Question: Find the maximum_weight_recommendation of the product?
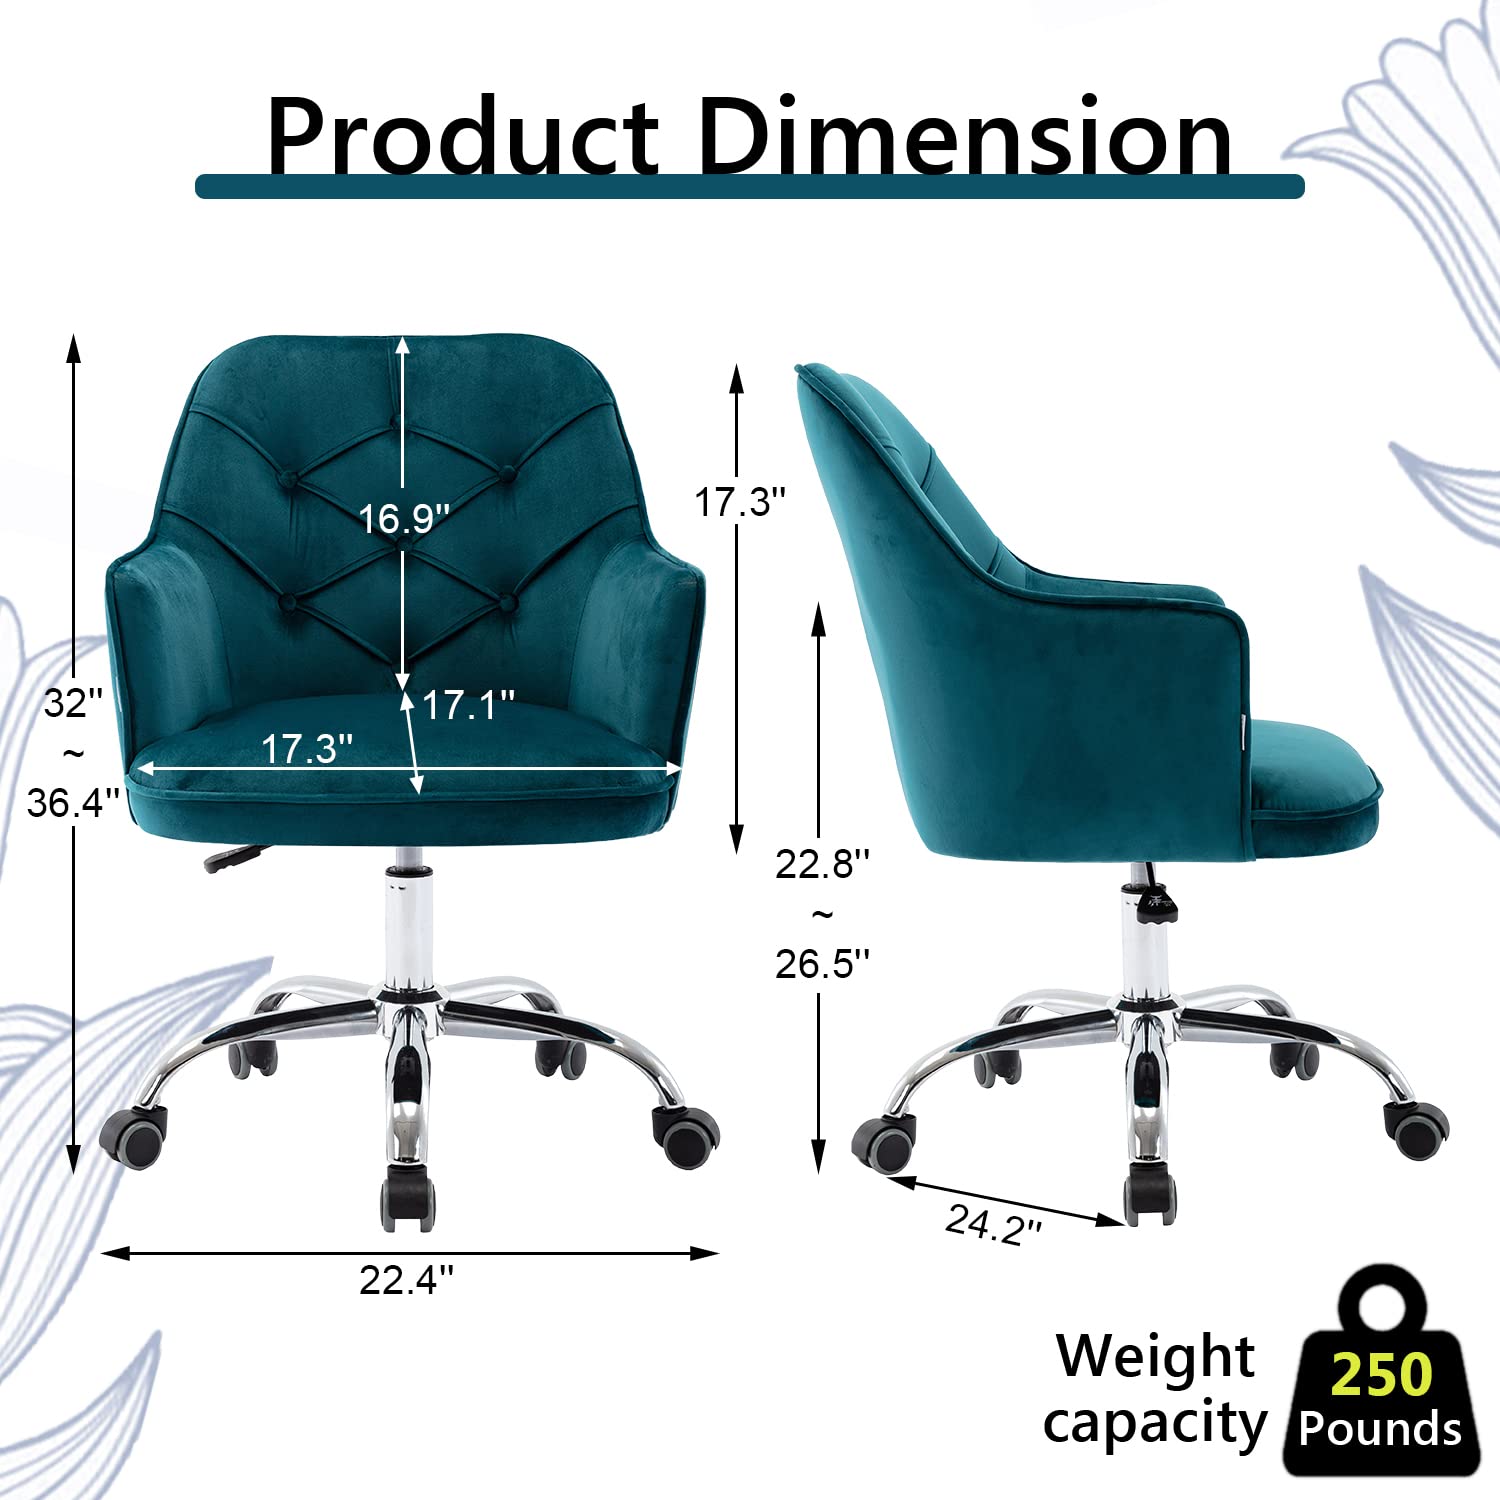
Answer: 250 pound